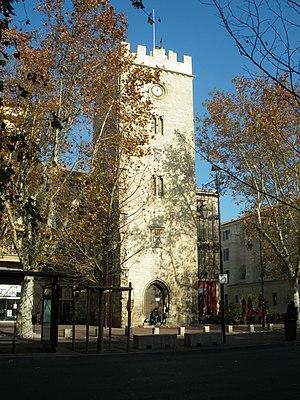
Tour Saint Jean, Place Pie à Avignon
Une Livrée cardinalice était un palais élevé pour y accueillir un cardinal et sa suite.
Cet article recense les monuments historiques d'Avignon, département de Vaucluse, en France.
Guillaume d'Aigrefeuille le Jeune, dit le cardinal de Saint-Étienne, né à La Font en Limousin, fils cadet d'Aymar d'Aigrefeuille, maréchal de la Cour pontificale d'Avignon, et d’Aigline de Montal, neveu des cardinaux Guillaume d'Aigrefeuille l'Ancien et Faydit d'Aigrefeuille, petit-cousin de Clément VI et de Grégoire XI, cardinal de Saint-Étienne au Mont-Cœlius.